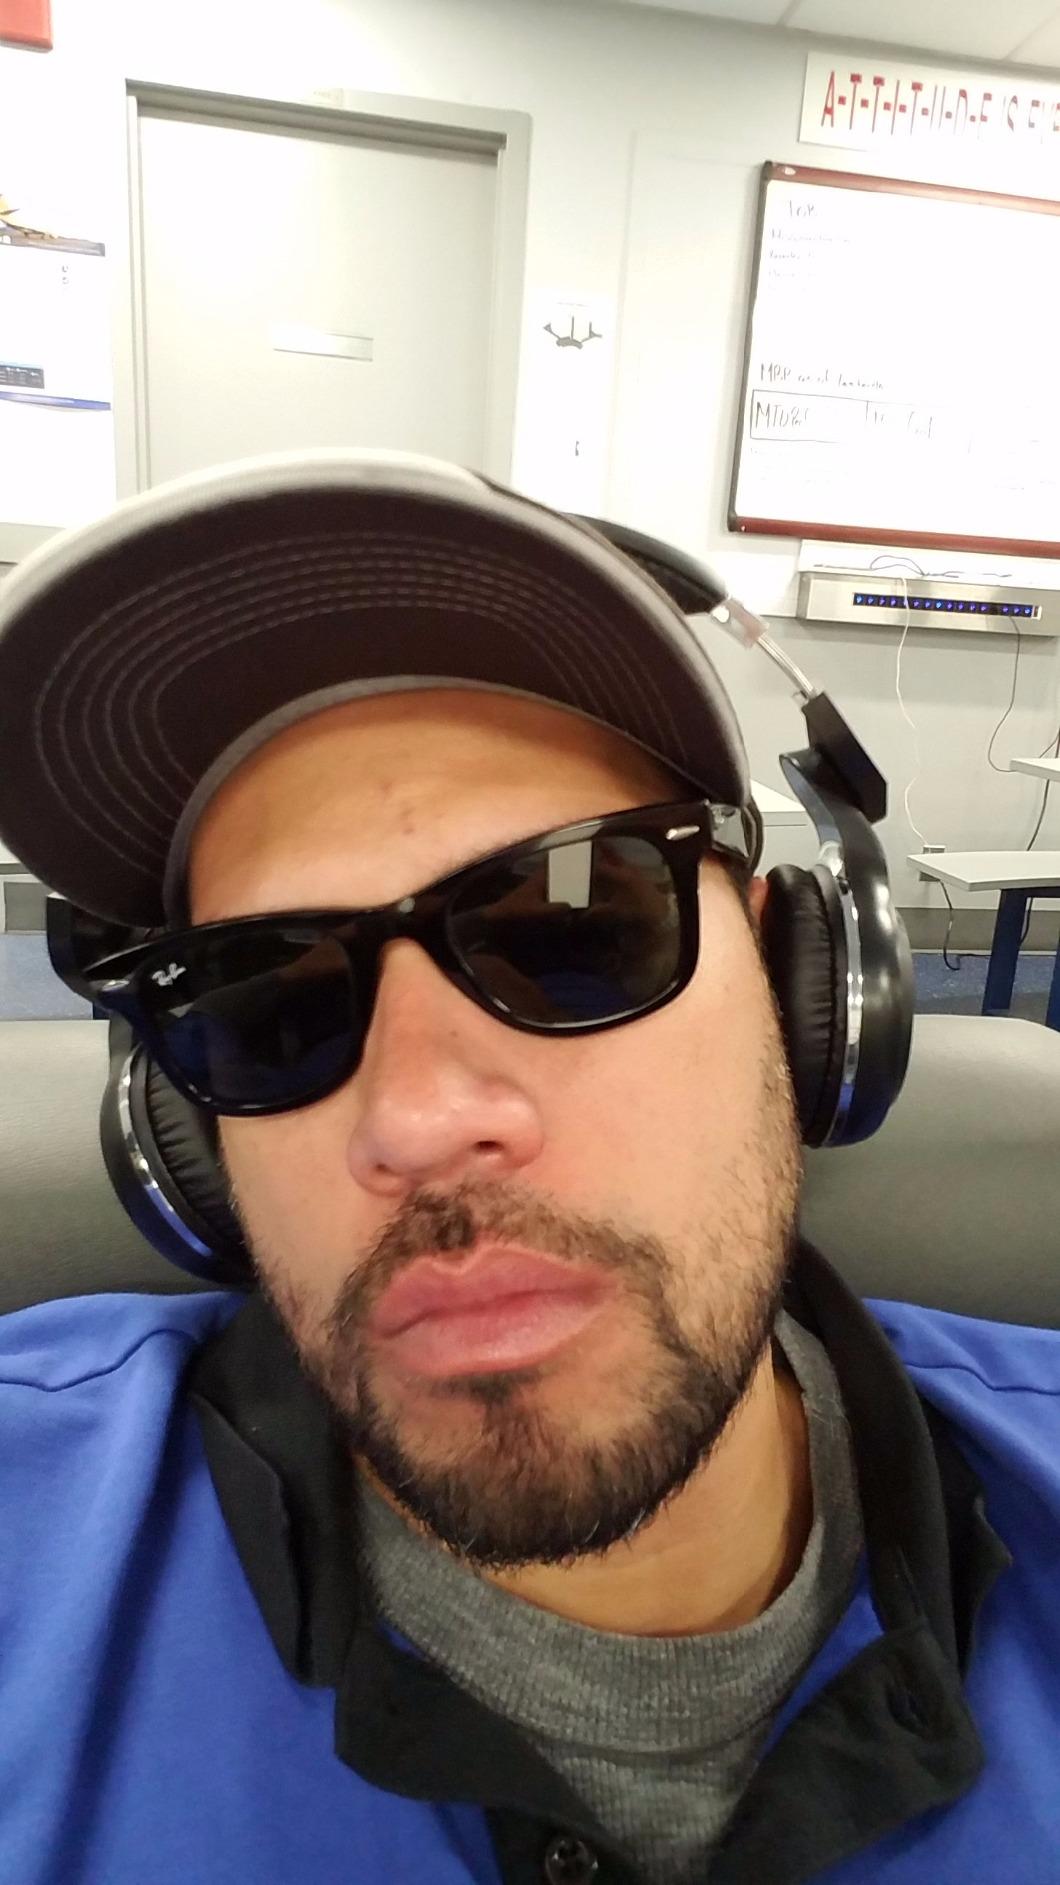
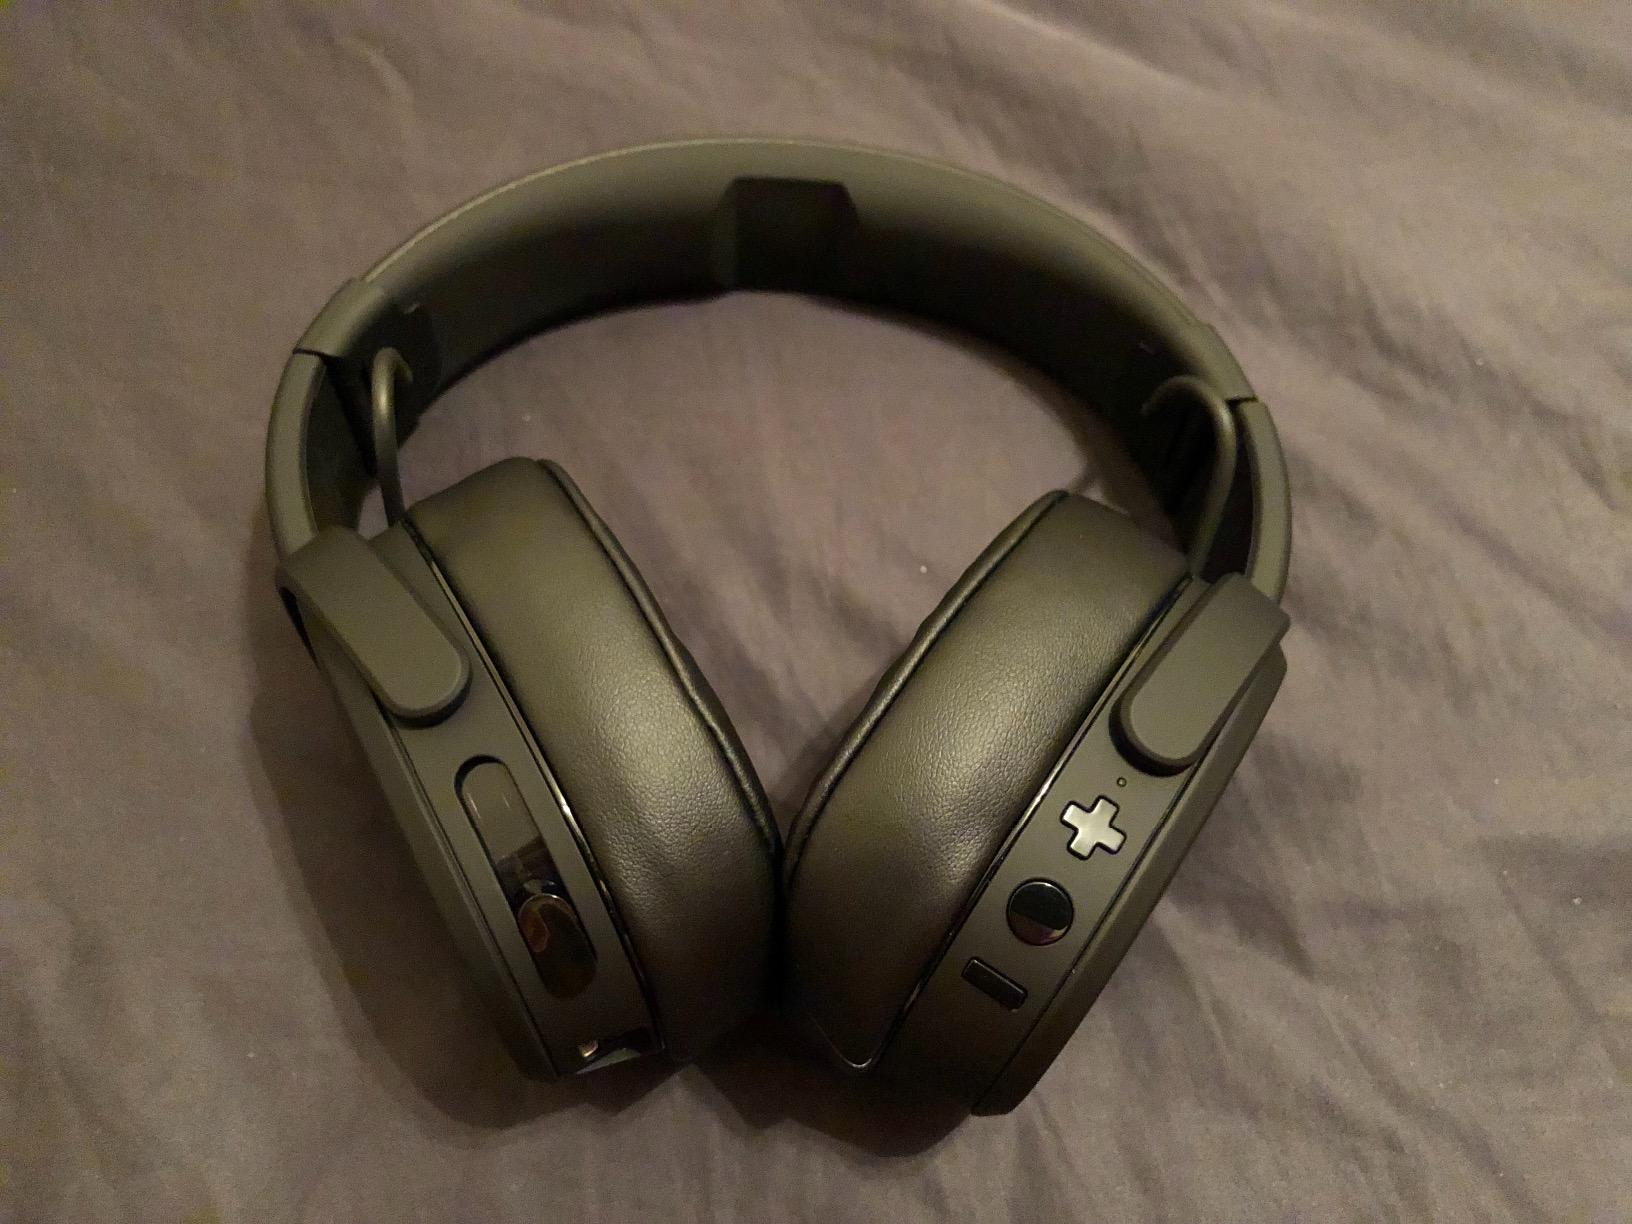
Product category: headphones
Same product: no